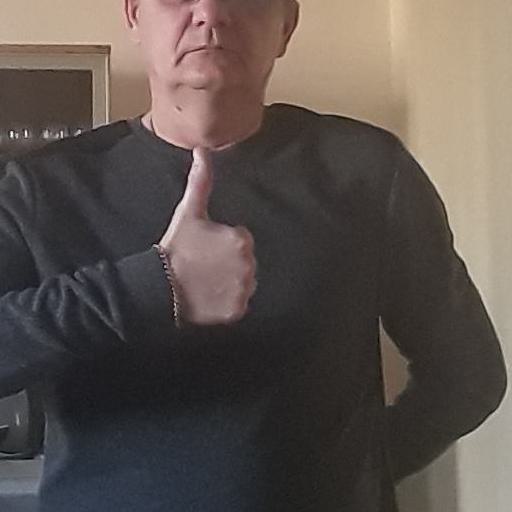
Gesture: like